One-year volunteer

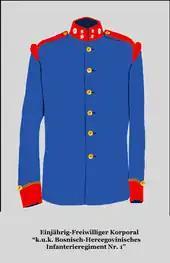
Tunic of a one-year volunteer corporal in the 1st Bosnian-Herzegovinian Infantry Regiment of the Austro-Hungarian Army

The Austrian Bundesheer still recruits their reserve officers from one-year volunteers. It also uses this means to assess the suitability of aspirant officers to begin specialized studies in "military command and control" (C2) at the Theresian Military Academy in the Wiener Neustadt.